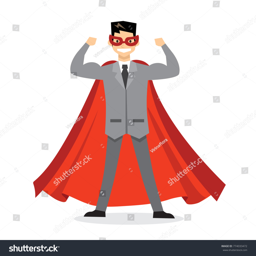
illustrations in flat design of tv genre with the red cloak .